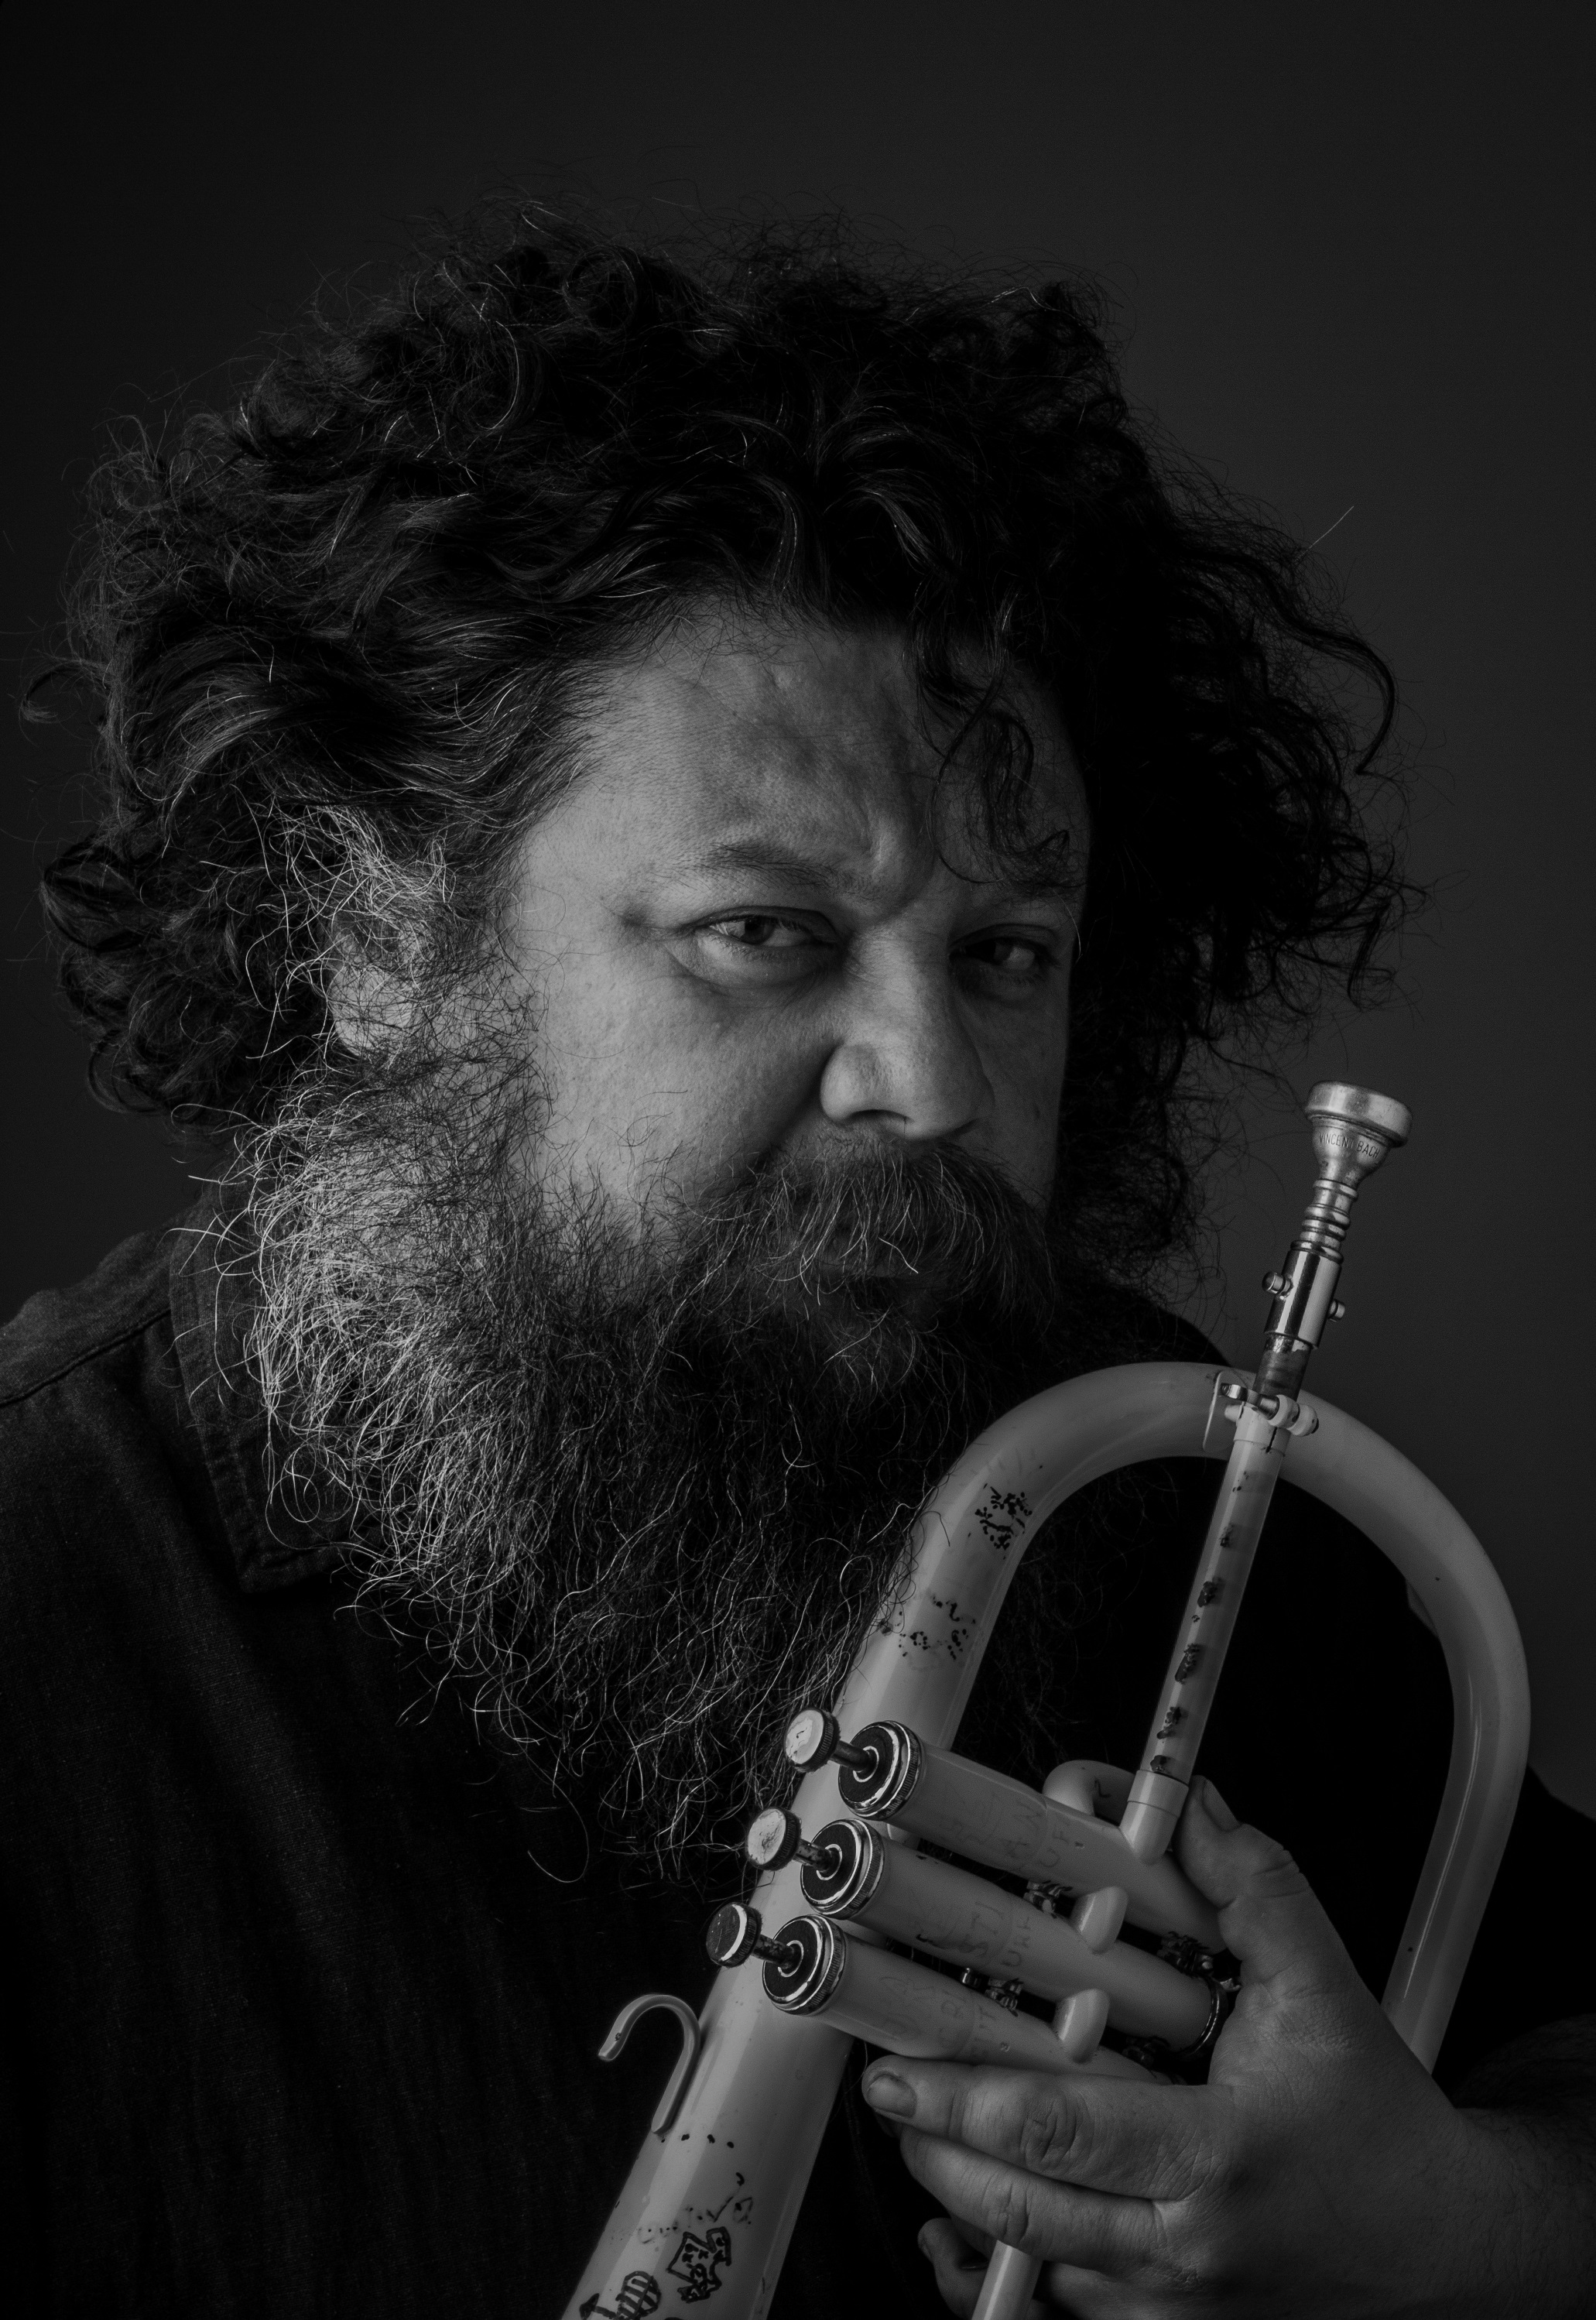
man, facial hair, musical instrument, hairstyle, musician, musical instrument accessory, music, music artist, wind instrument, woodwind instrument, beard, artist, string instrument, jazz, plucked string instruments, moustache, brass instrument, folk instrument, classical music, reed instrument, concert, Indian musical instruments, trumpeter, composer